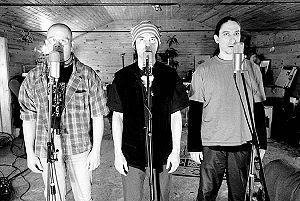
Le groupe tel que connu lors du dernier album.
Cet article traite des événements qui se sont produits durant l'année 2000 au Québec.
André Fortin, surnommé Dédé Fortin, est un auteur-compositeur, chanteur, multi-instrumentiste, cinéaste et acteur québécois. Il est le membre fondateur et meneur du célèbre groupe musical Les Colocs de 1990 à 2000.
Les Colocs est un groupe musical québécois, fondé à Montréal en 1990. Groupe marquant des années 1990, il est reconnu pour sa large exploitation de différents genres musicaux, le dynamisme de ses membres sur scène, et particulièrement pour son charismatique leader et chanteur, André « Dédé » Fortin.